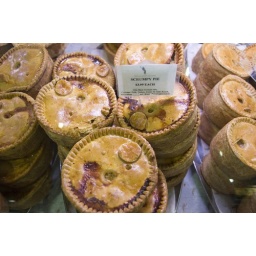
Seen in the fish suppliers, just up the road from Westbury